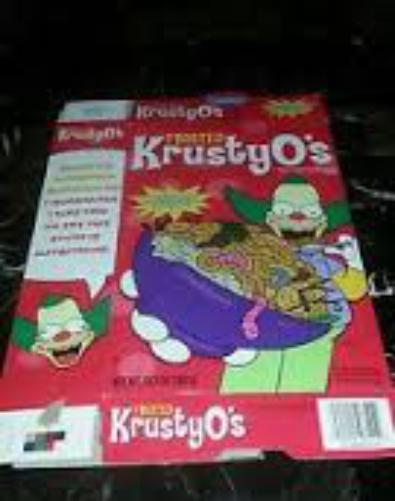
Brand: Krusty-O's
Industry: Leisure